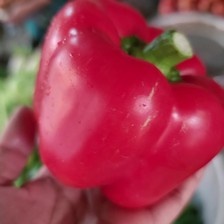
Label: capsicum